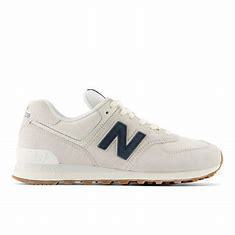
Brand: New
Model: Balance New Balance 574 Marathon